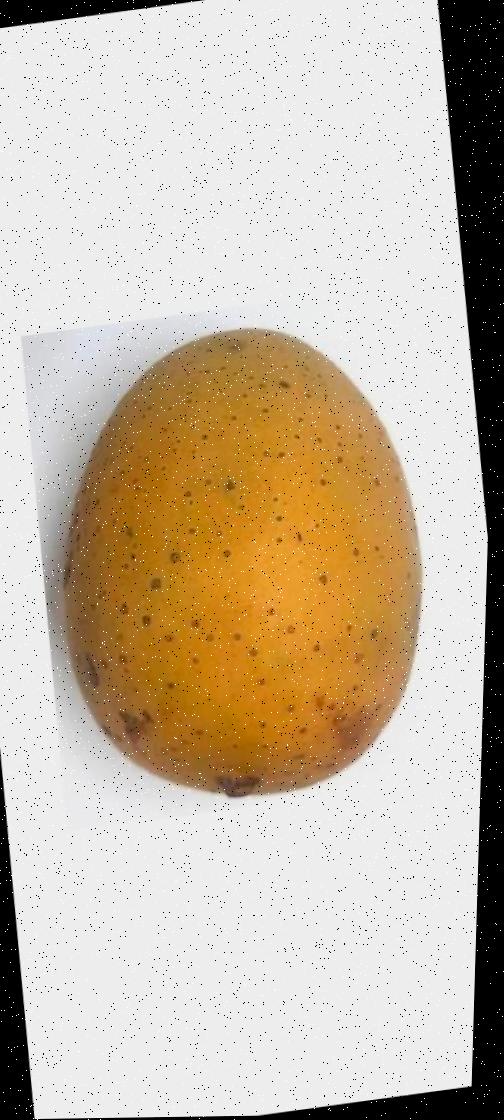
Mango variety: Gourmoti